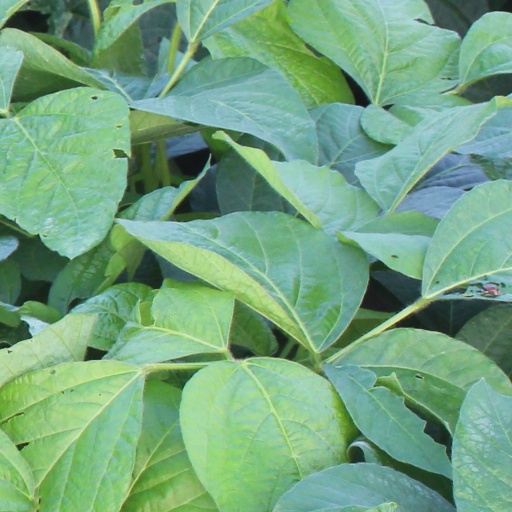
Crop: soybean